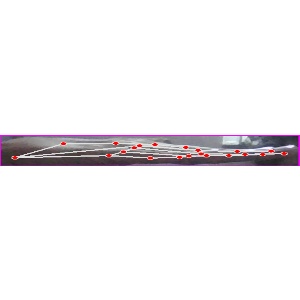
अक्षर: ज